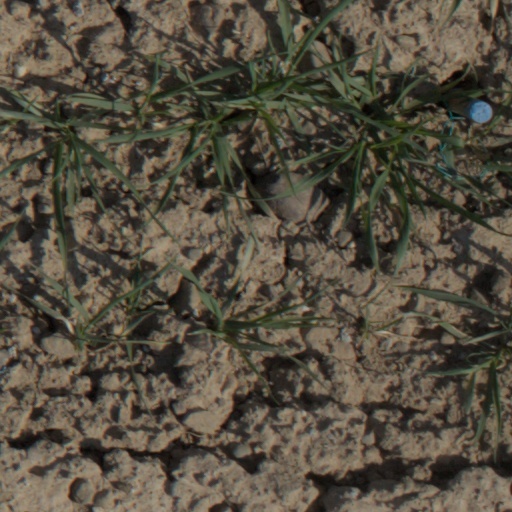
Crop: wheat